Target audience

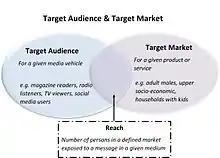
Relationship between target market and target audience

A target audience is generally associated with a business's marketing message, which highlights advantages and benefits of a business's product or service. Examples of a target audience are "company employees, society as a whole, media officials, or a variety of other groups" (Tambien, E., n.d.). Tom Duncan, author of "The Principles of Advertising and IMC," and founder of the Integrated Marketing Communication (IMC) graduate program at the University of Colorado, defines target audience as "a group that has significant potential to respond positively to a brand message" (Northwestern University., n.d.) (Duncan, T., 2005). This 'group' is targeted through particular marketing communication channels such as advertising, which aim to create a positive interaction towards the brand (Tyson, R., 2014). If this is successful, the audience will play a huge role in influencing other potential customers to purchase the product or service. An example of this is when a child, part of a target audience, is positively reached through a communication channel such as a TV advertisement for toys. The child then shares this information with their parent, the target market, who will be influenced to go purchase the toy.